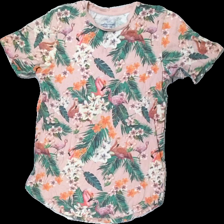
View: front
Type: T-shirt
Category: Children
Brand: Jack And Jones
Colors: Pink, Green, Orange, Multicolor
Material: 100% cotton
Pattern: Animal print
Cut: Regular
Season: All
Stains: Major
Damage: fläck
Damage location: middle center
Damage 2 location: middle right
Damage 3 location: bottom center
Price range: <50
Recommended usage: Export
Description: rosa t-shirt med fåglar och blommor på, fläck fram